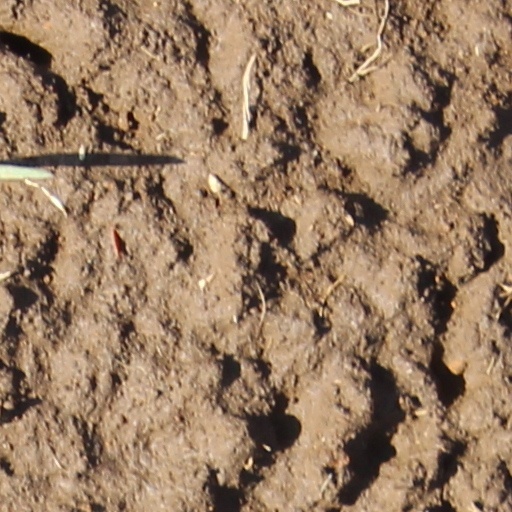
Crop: wheat